University of Nottingham

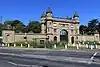
The Gatehouse to Wollaton Park, now forms part of the university’s Jubilee campus

University College Nottingham was initially accommodated within the Trent Building, an imposing white limestone structure with a distinctive clock tower, designed by Morley Horder, and formally opened by King George V on 10 July 1928. During this period of development, Nottingham attracted high-profile lecturers, including Albert Einstein, H. G. Wells, and Mahatma Gandhi. The blackboard used by Einstein during his time at Nottingham is still on display in the Physics department.